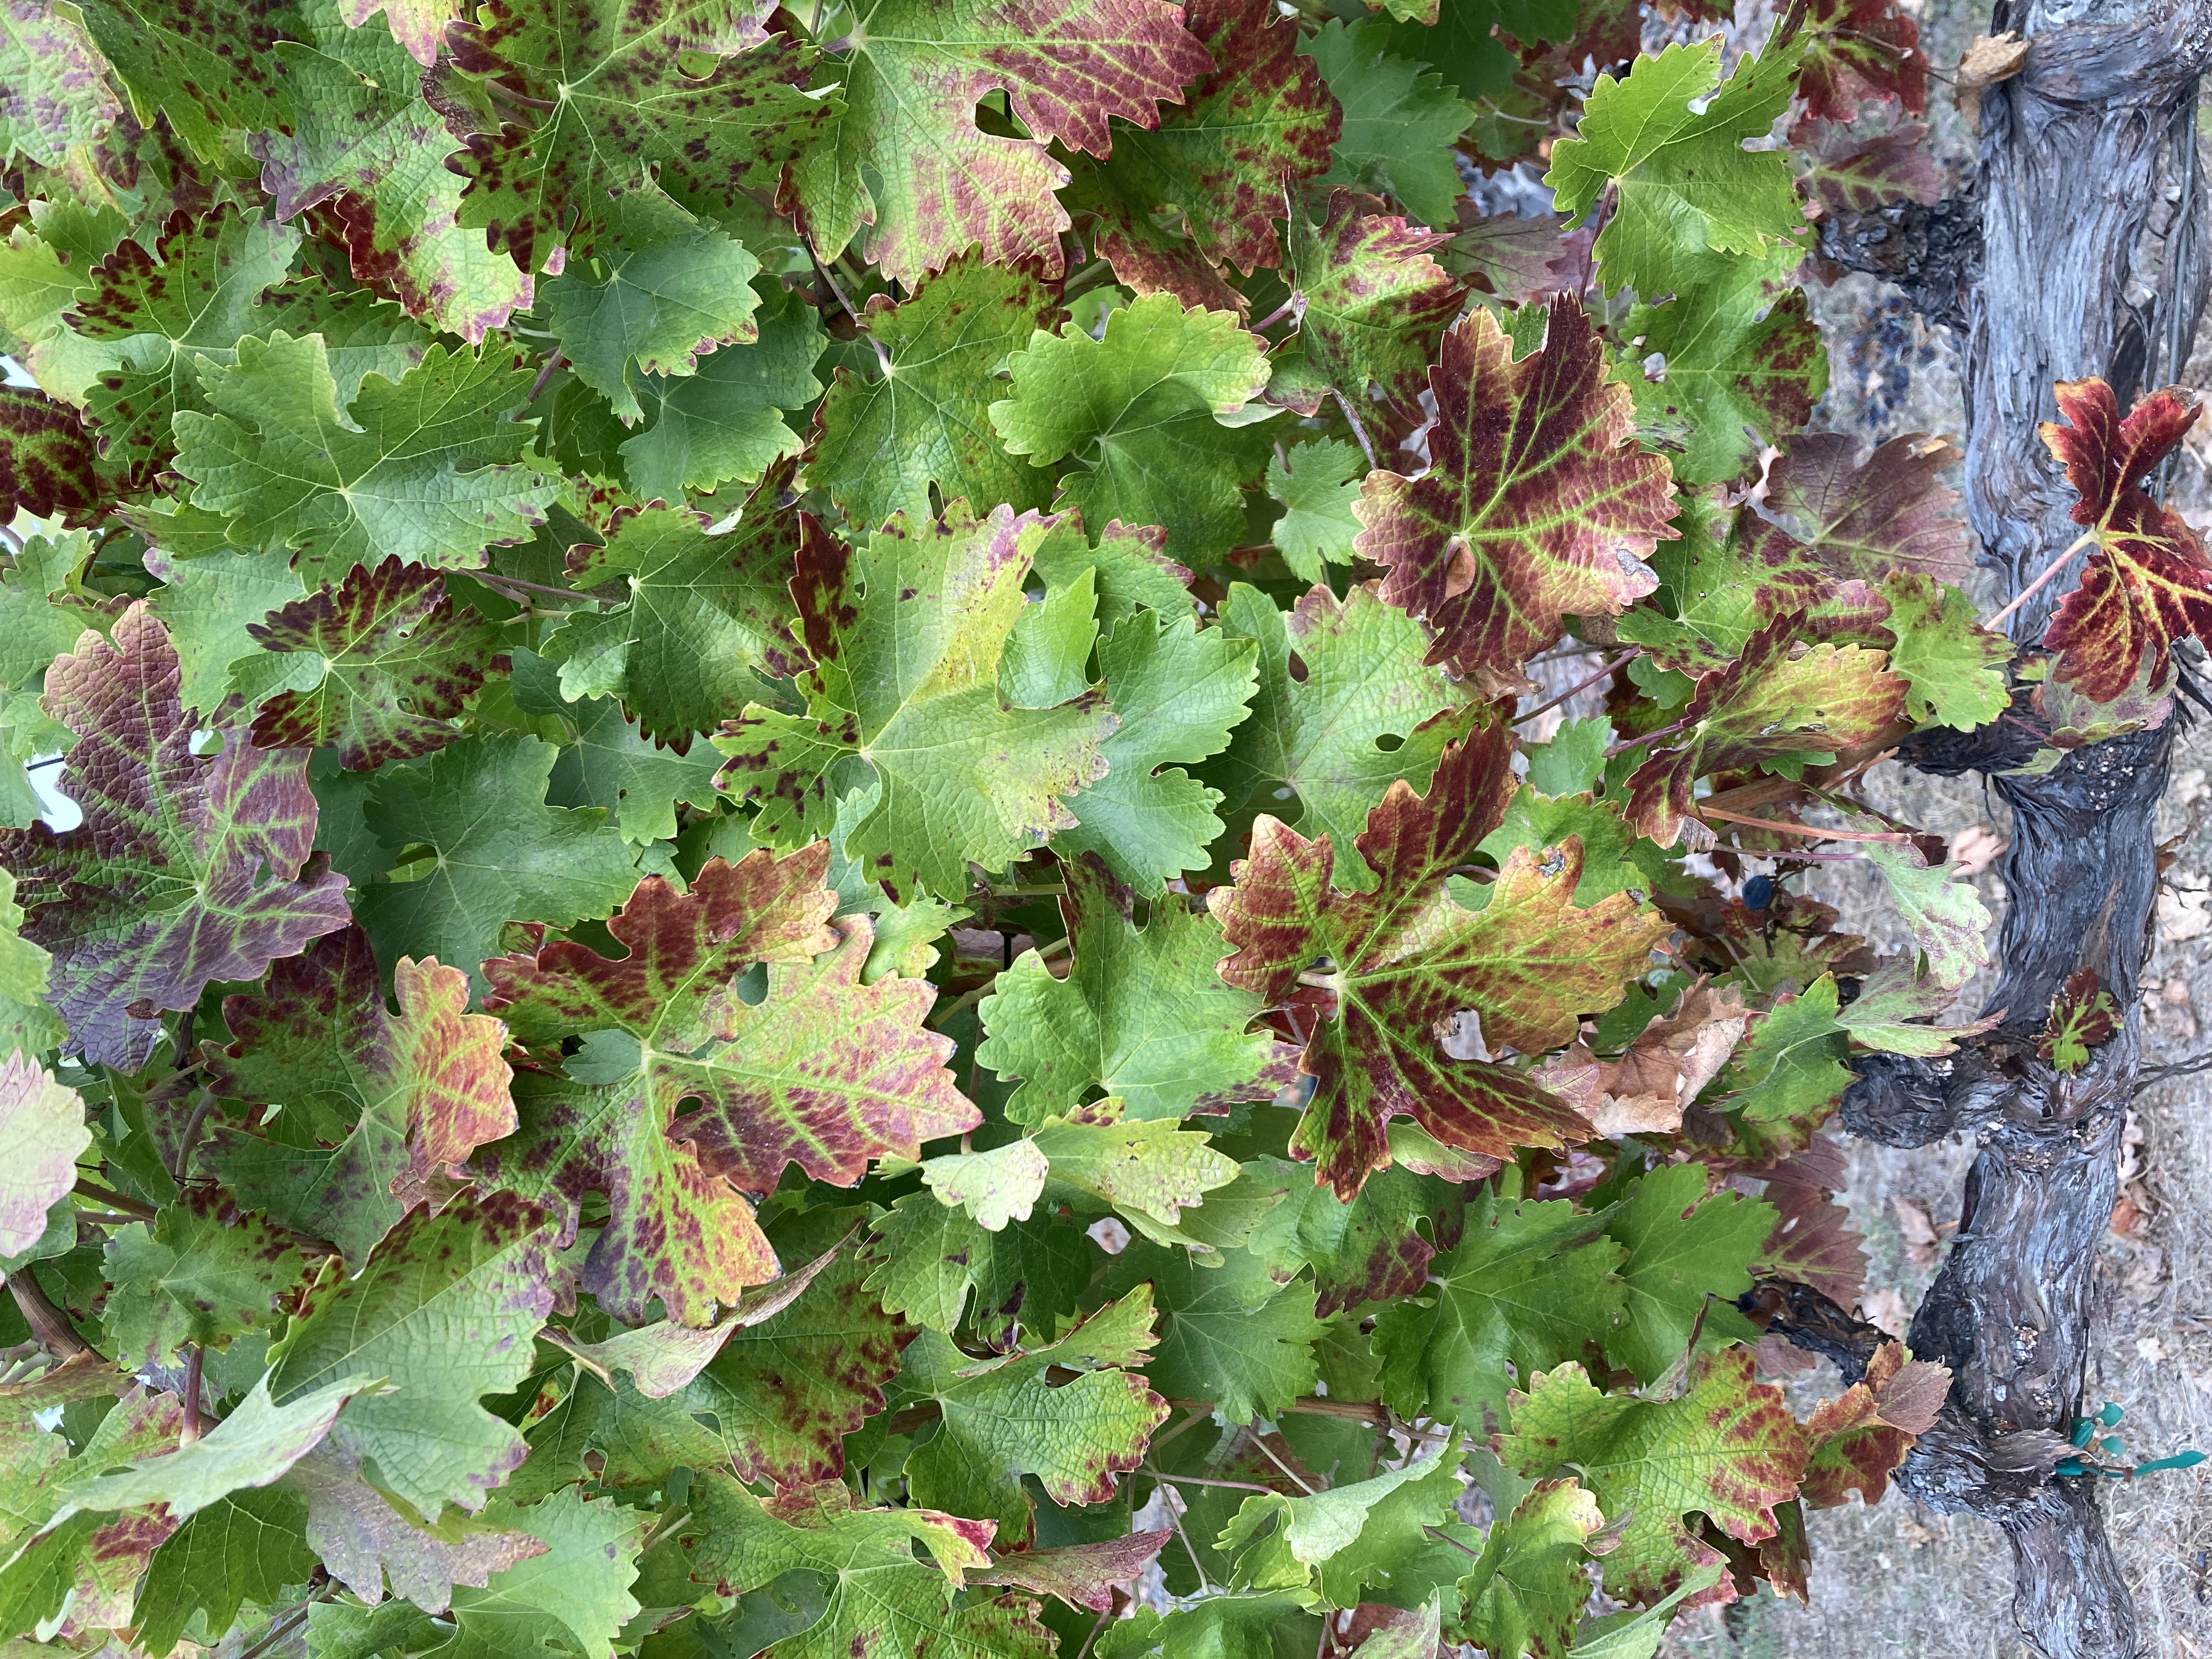
Label: Leafroll 3